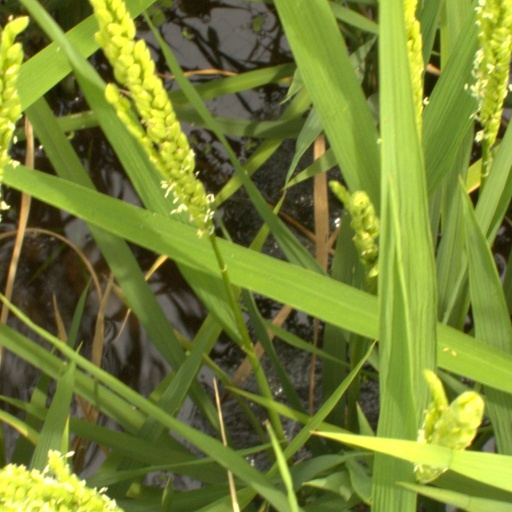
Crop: rice